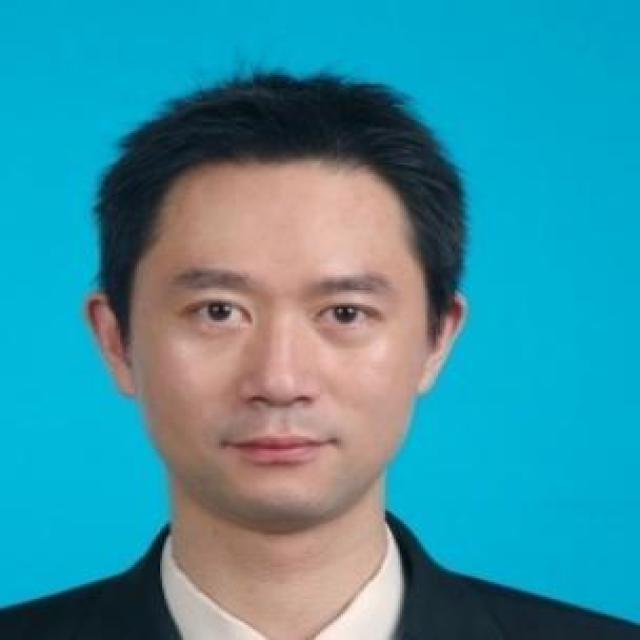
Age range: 21-44